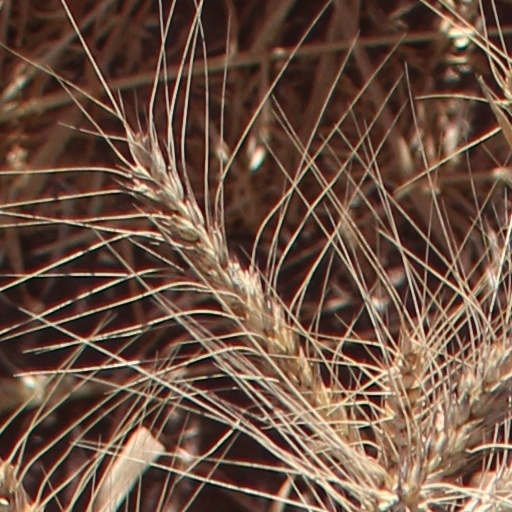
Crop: wheat